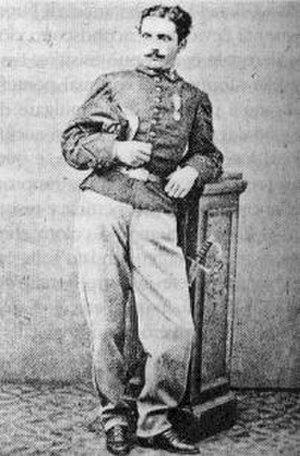
Giuseppe Cesare Abba était un écrivain italien et un patriote garibaldien.